Nicole Borromeo

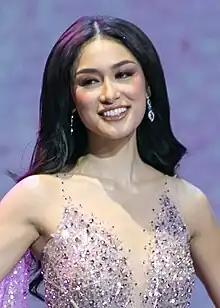
Borromeo in 2022

Nicole Yance Borromeo (born December 9, 2000) is a Filipino model and beauty pageant titleholder who was crowned Binibining Pilipinas International 2022. She represented the Philippines at the Miss International 2023 competition in Shibuya, Tokyo, Japan, and finished third runner-up.